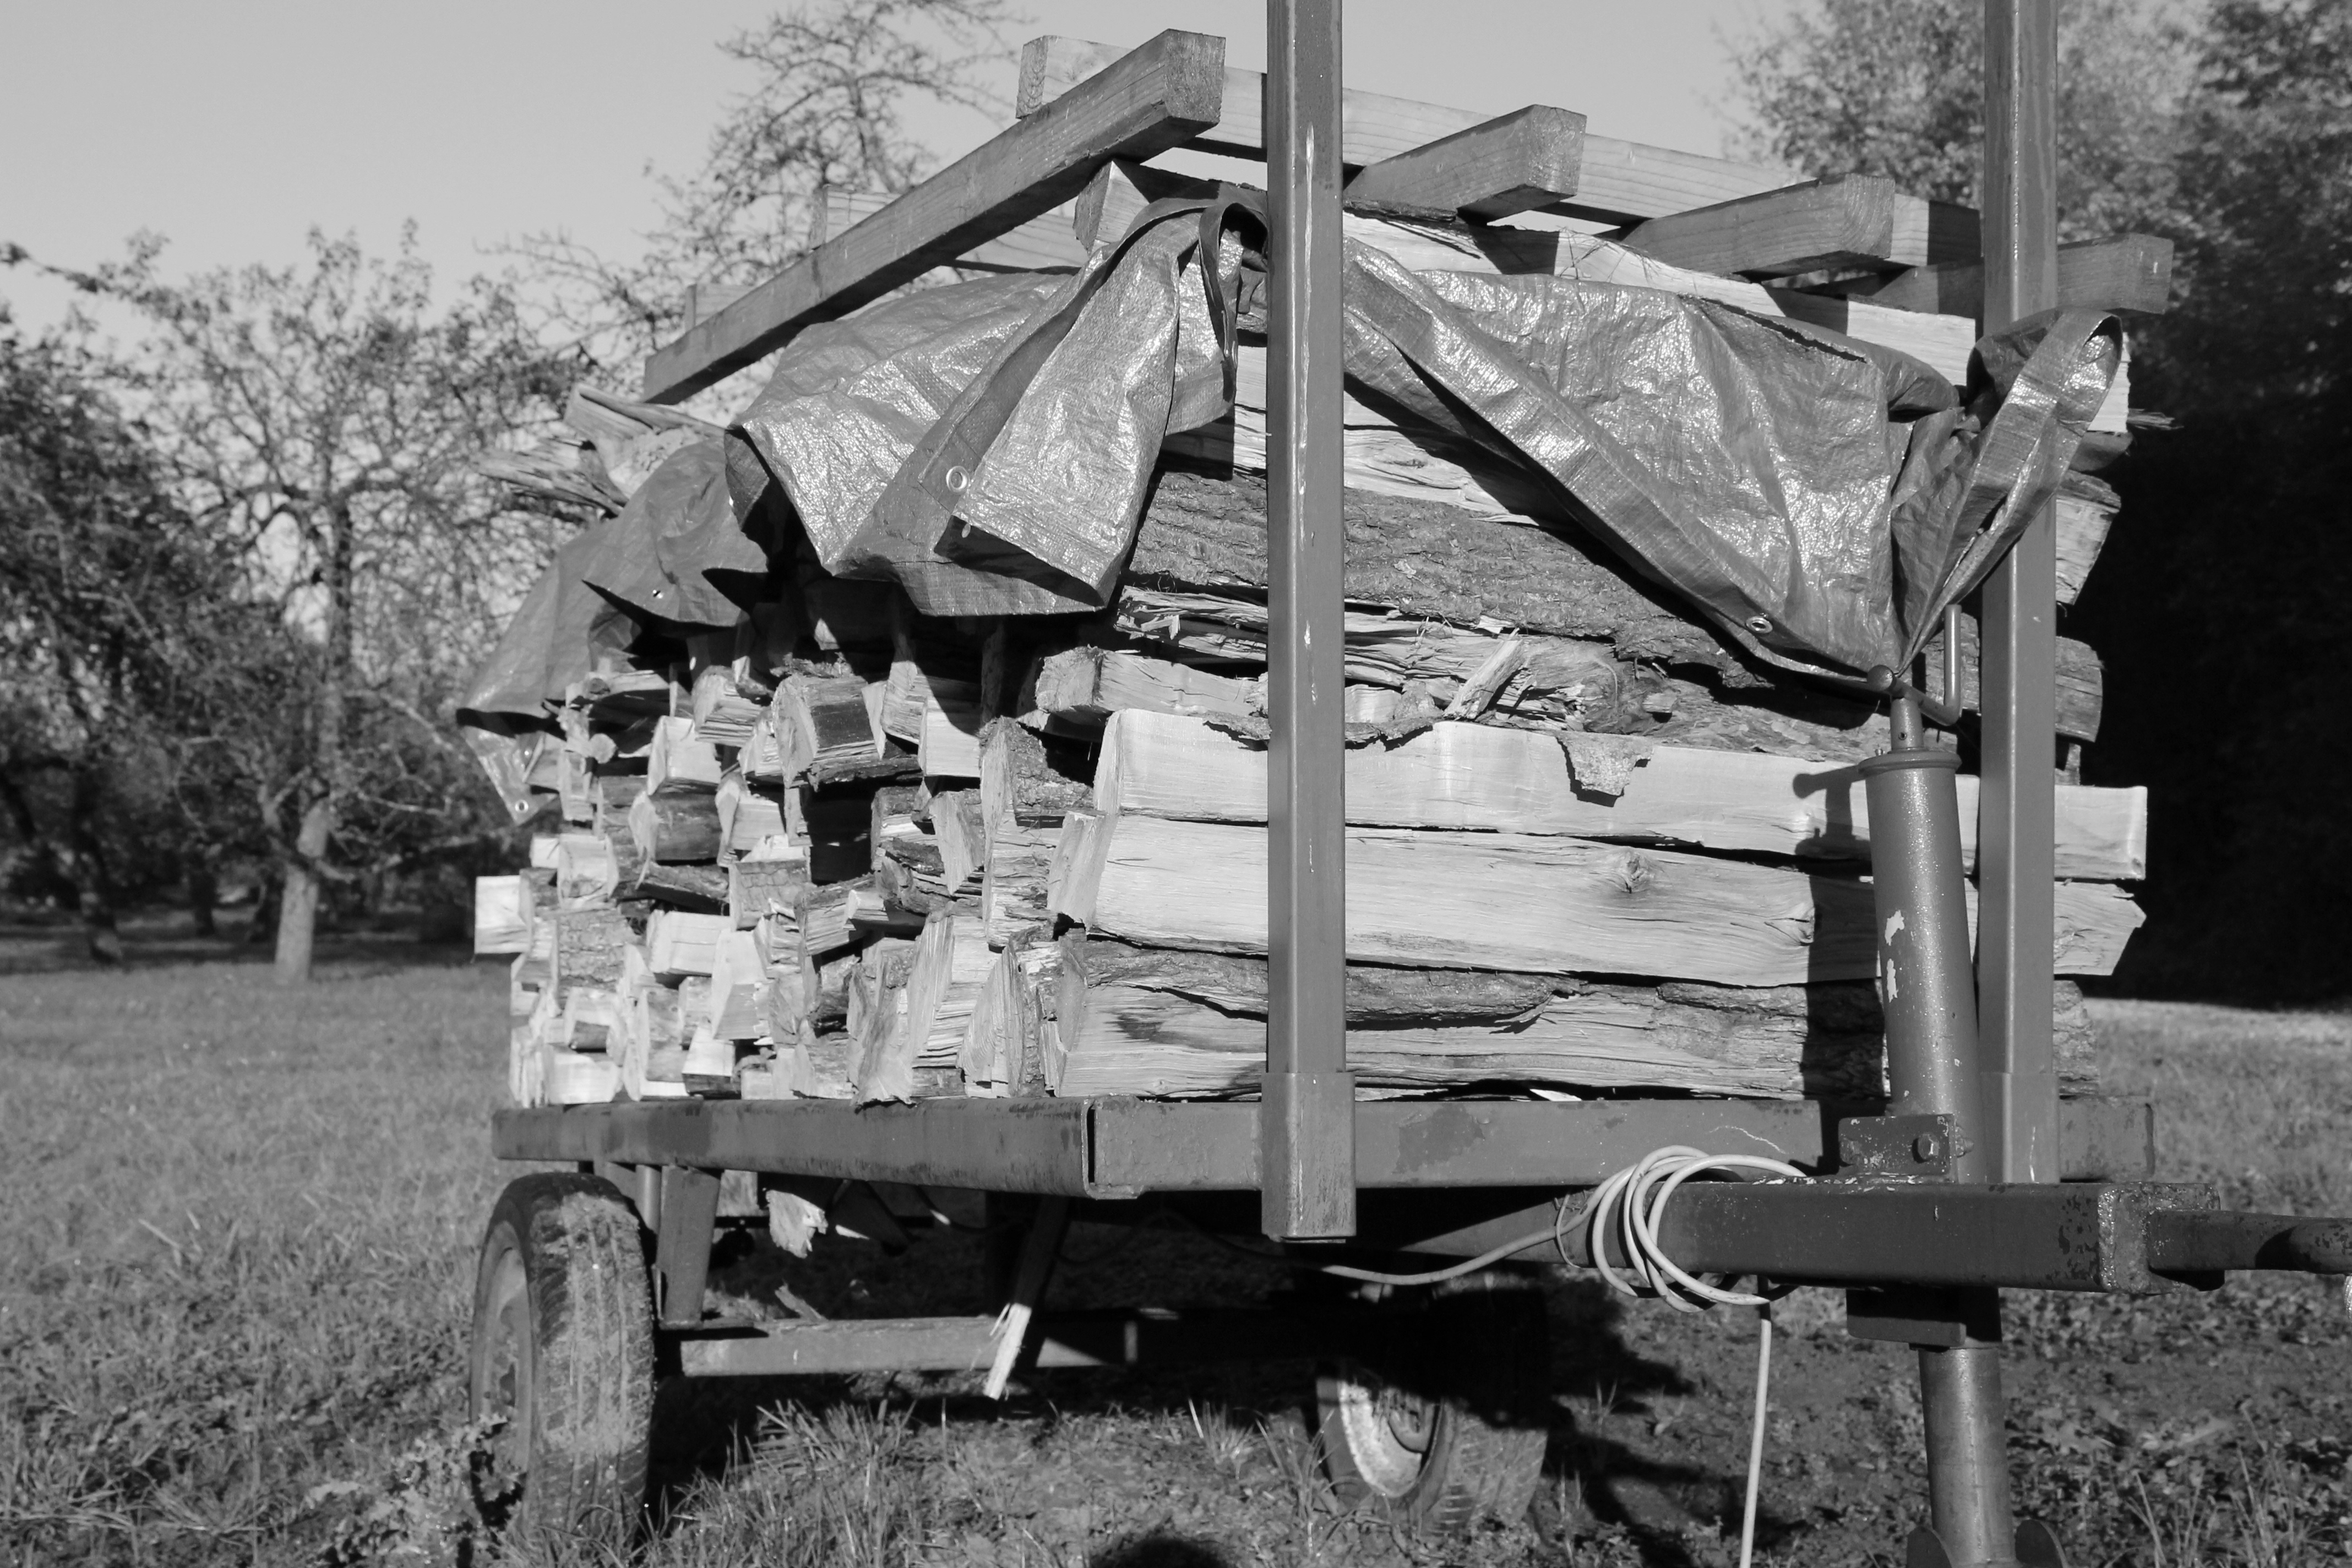
black and white, wood, transport, shack, rural, vehicle, agriculture, monochrome, device, history, dare, trailers, monochrome photography, loader wagons